Silver as an investment

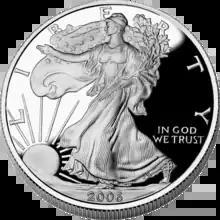
American Silver Eagle bullion proof coin

A traditional way of investing in silver is by buying actual bullion bars. In some countries, like Switzerland and Liechtenstein, bullion bars can be bought or sold over the counter at major banks.